Organic food

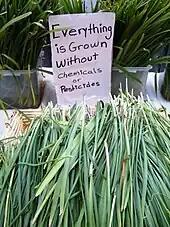
Organic vegetables at a farmers' market

In the United States, organic production is managed in accordance with the Organic Foods Production Act of 1990 (OFPA) and regulations in Title 7, Part 205 of the Code of Federal Regulations to respond to site-specific conditions by integrating cultural, biological, and mechanical practices that foster cycling of resources, promote ecological balance, and conserve biodiversity. If livestock are involved, the livestock must be reared with regular access to pasture and without the routine use of antibiotics or growth hormones.